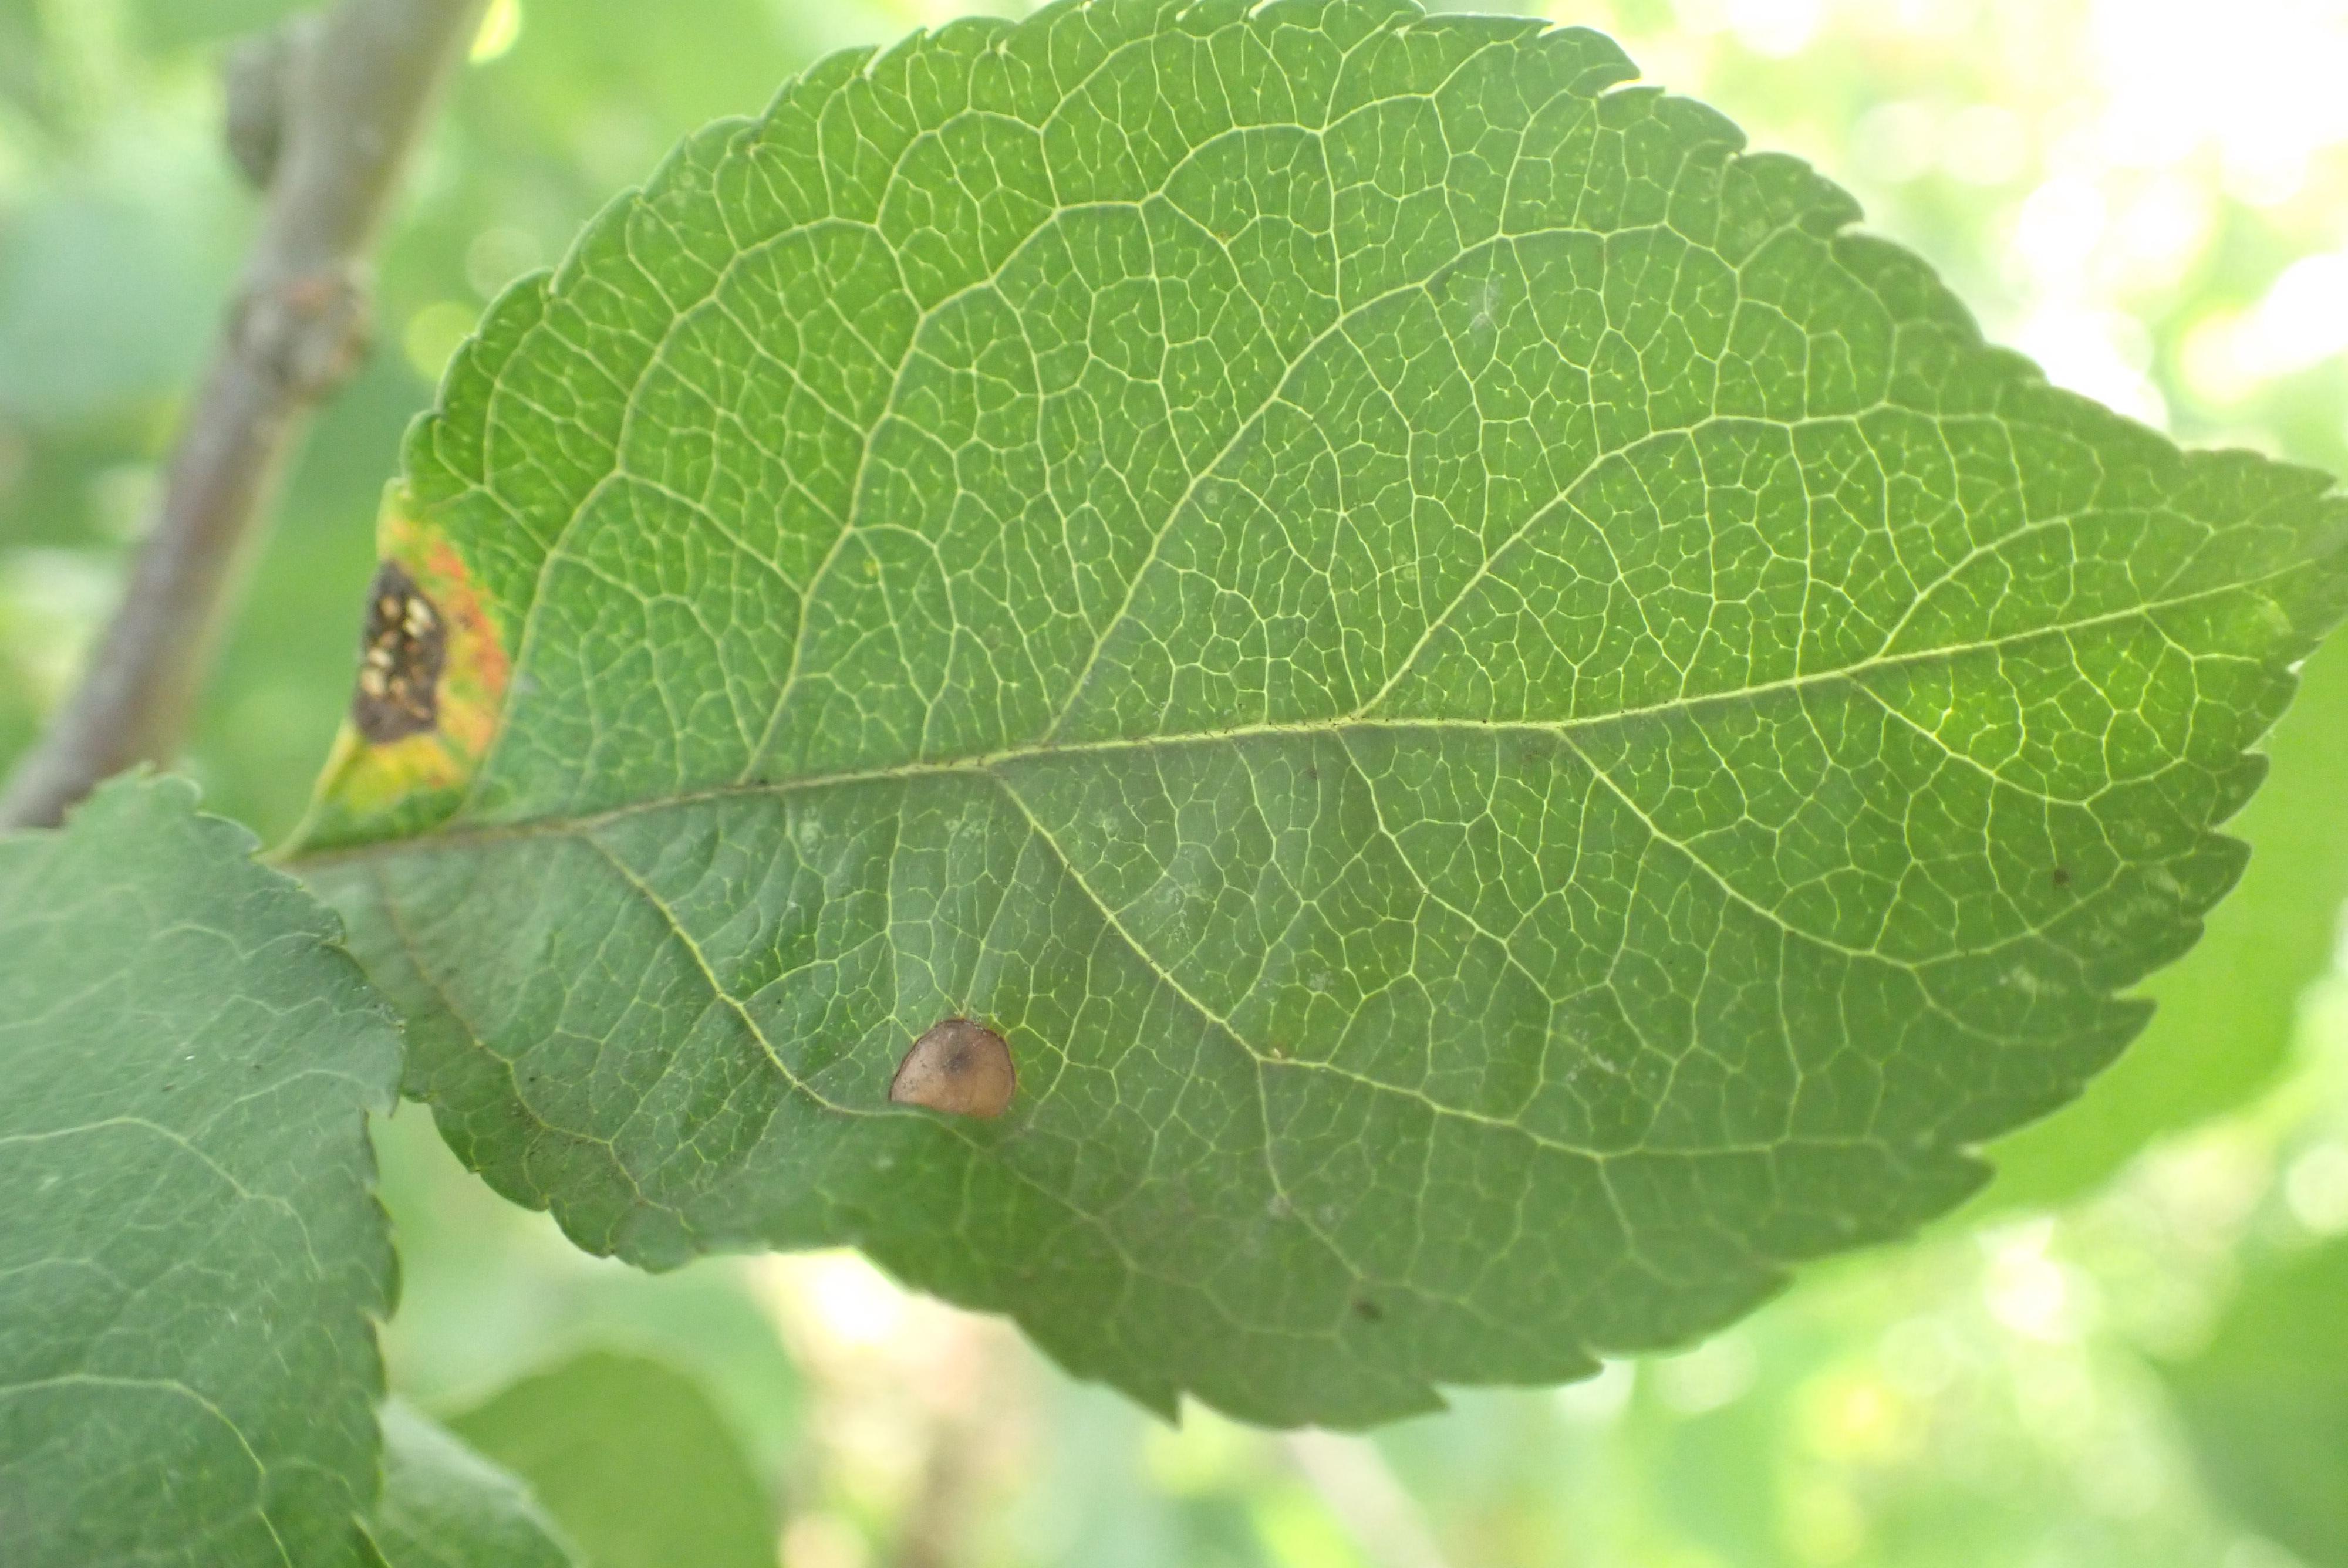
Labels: rust, frog_eye_leaf_spot